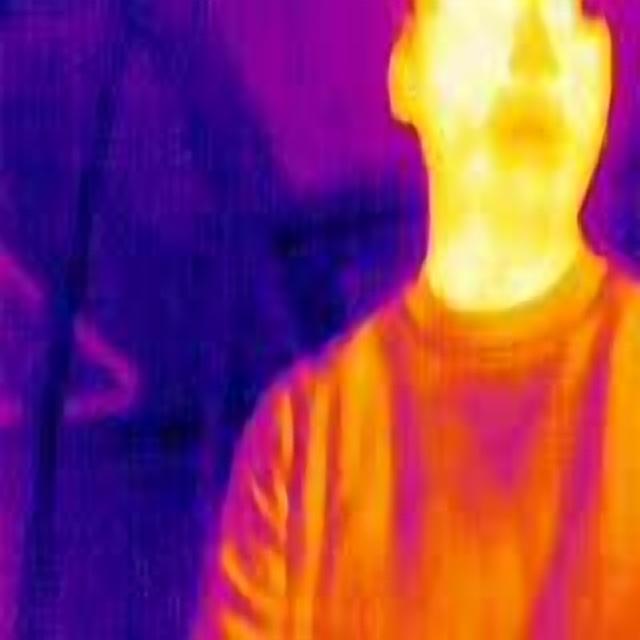
Detected objects:
label: person